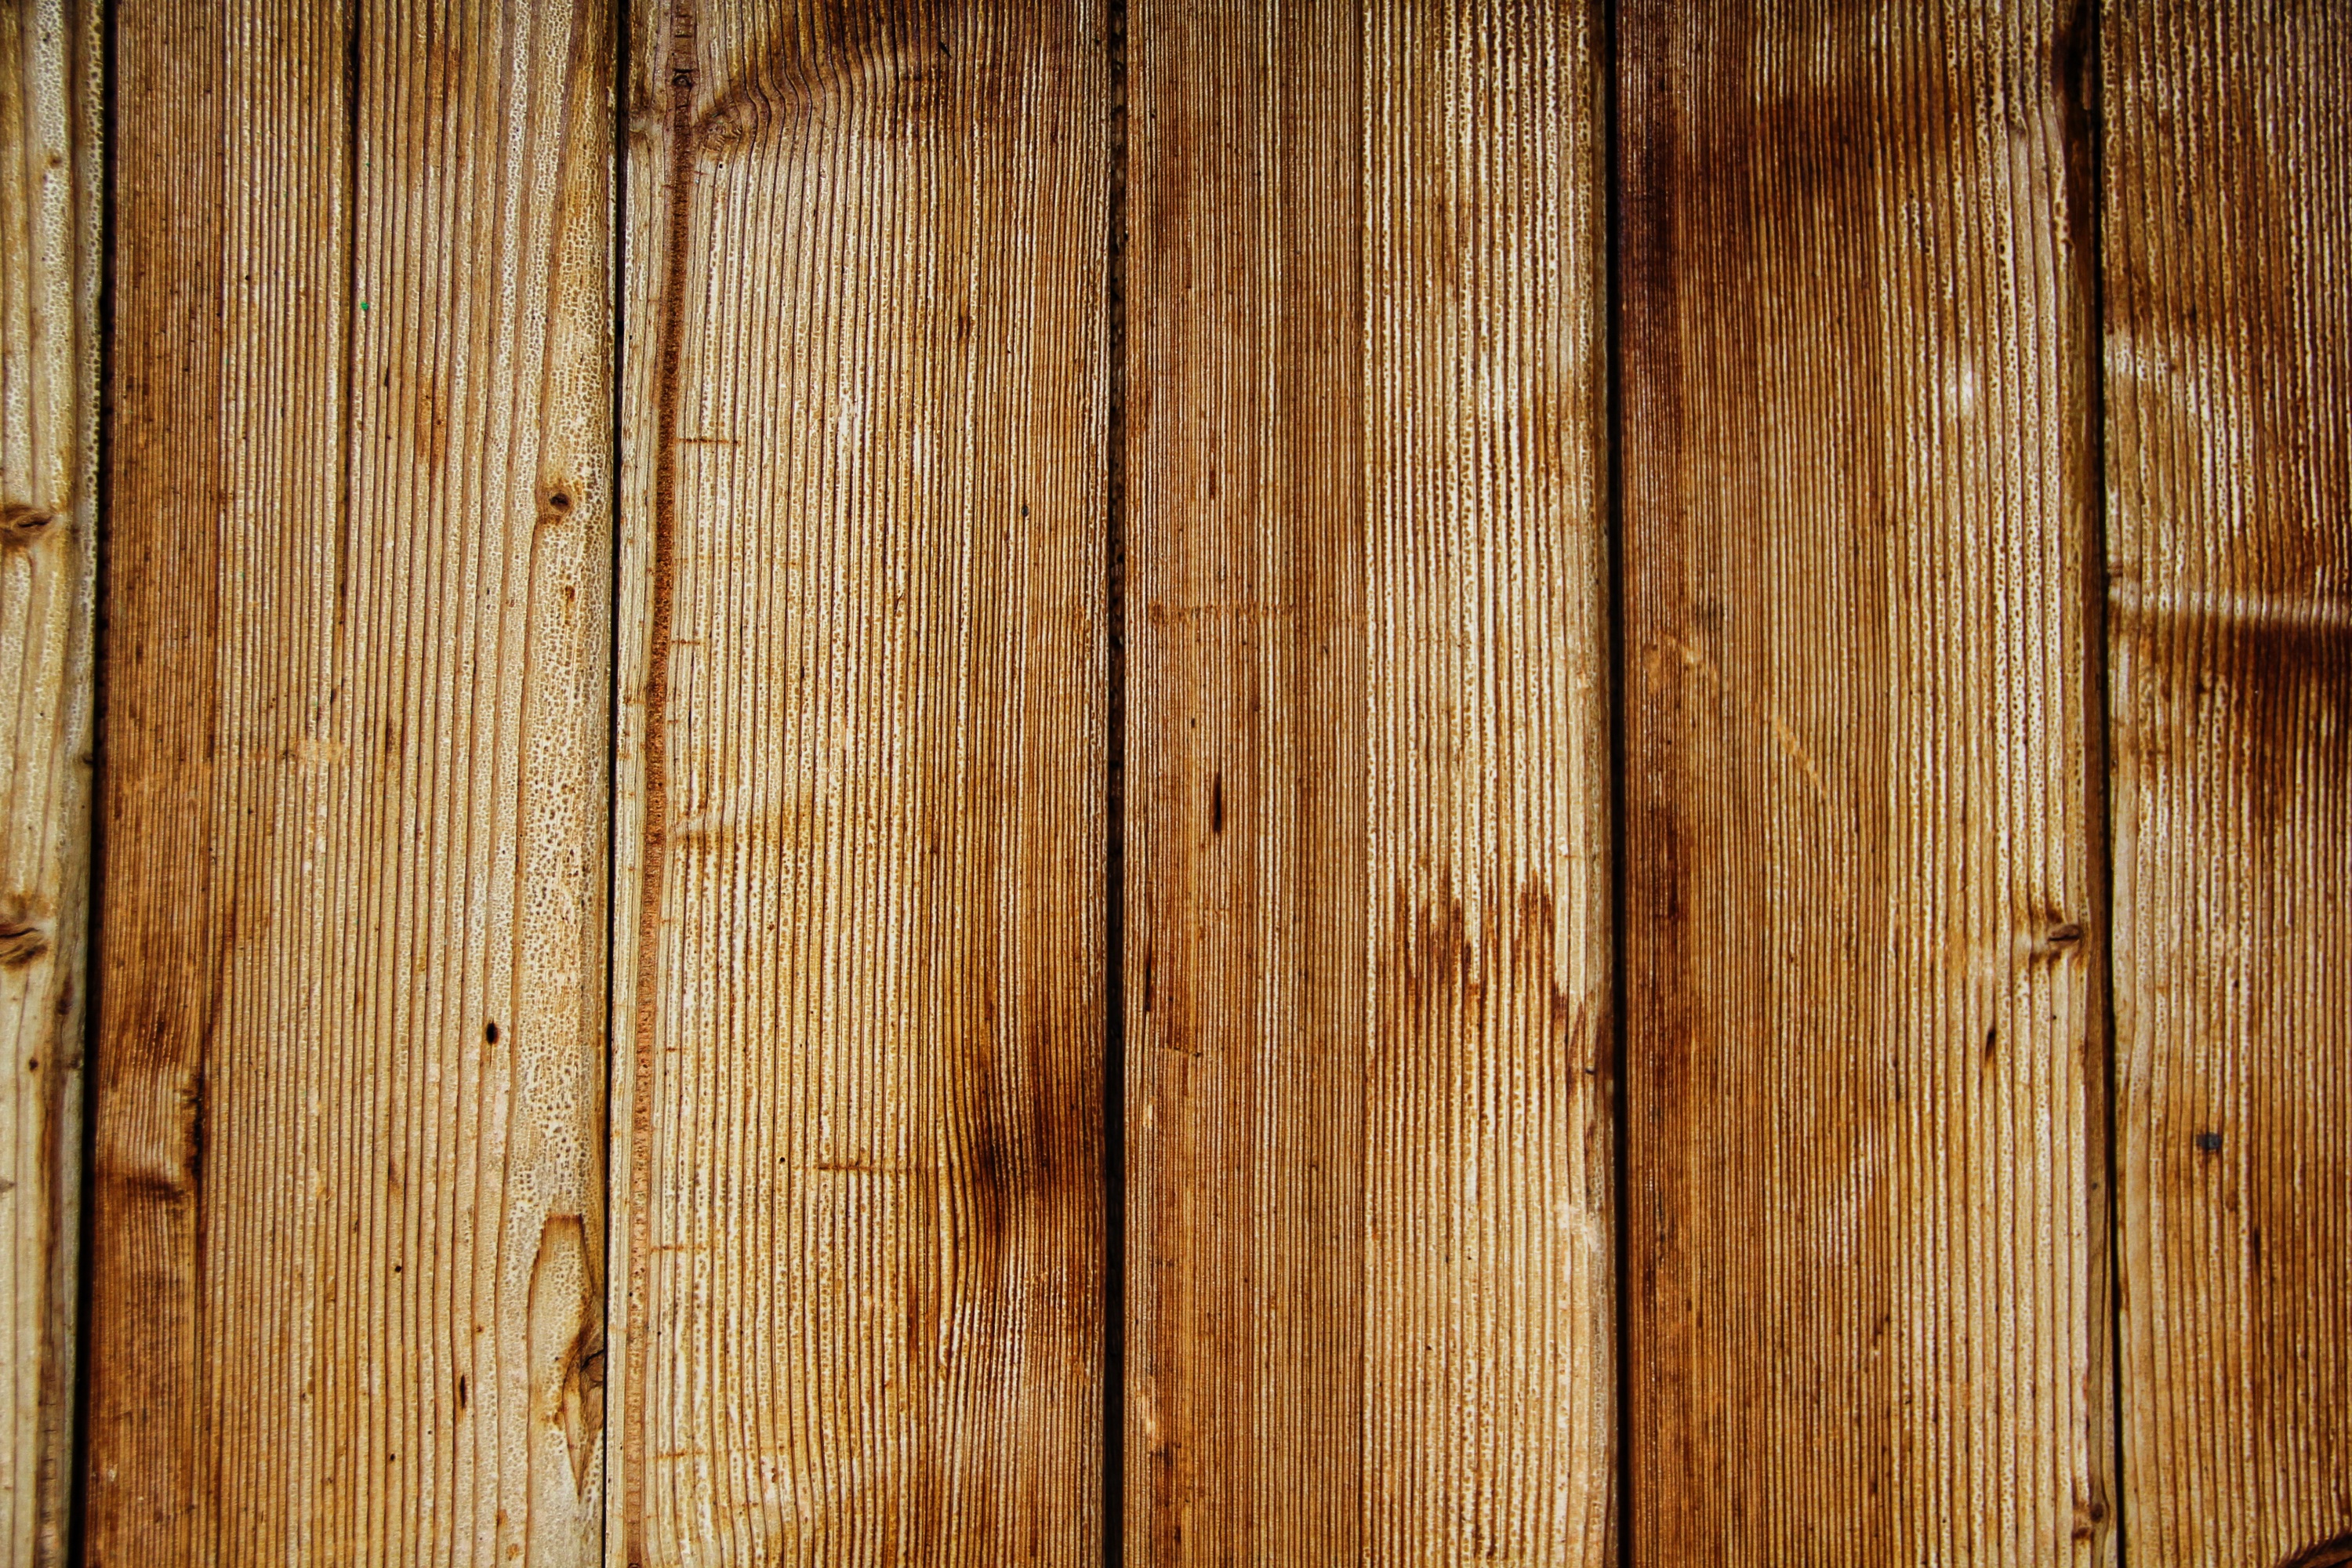
board, wood, grain, texture, plank, floor, trunk, lumber, wooden structure, background, hardwood, bamboo, flooring, wood flooring, plant stem, laminate flooring, wood stain, floor boards